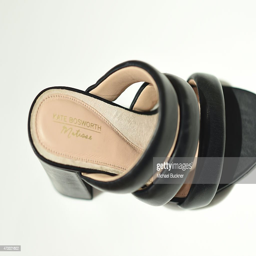
a general view of atmosphere .